Petoskey, Michigan

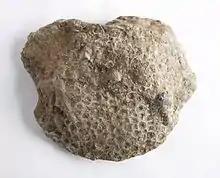
The Petoskey stone, a form of ancient fossil coral found in abundance in the area; it is named after the town.

In the late 19th century, Petoskey was in the region of Northern Michigan where 50,000 passenger pigeon birds were killed daily in massive hunts, leading to their complete extinction in the early 20th century. A state historical marker memorializes these events, including the last great nesting of the passenger pigeons at Crooked Lake in 1878. One hunter was reputed to have personally killed "a million birds" and earned $60,000, the equivalent of $1 million today.